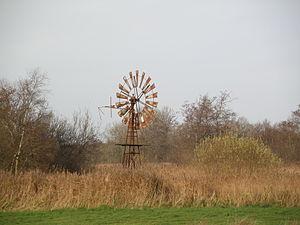
Cet article recense les moulins à vent de la province de Frise, aux Pays-Bas.